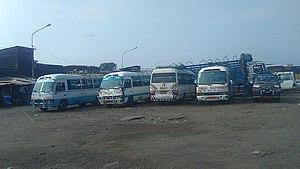
Les transporteurs qui n'ont pas de site propre pour construire leurs agences s'installent dans des gares routières créées par les communes pour mieux contrôler les acteurs du transport et limiter les embouteillages liées aux embarcations et chargements en bordure de la route. Ici la gare routière de Dschang. This is an image with the theme ""Africa on the Move or Transport"" from: Cameroon"